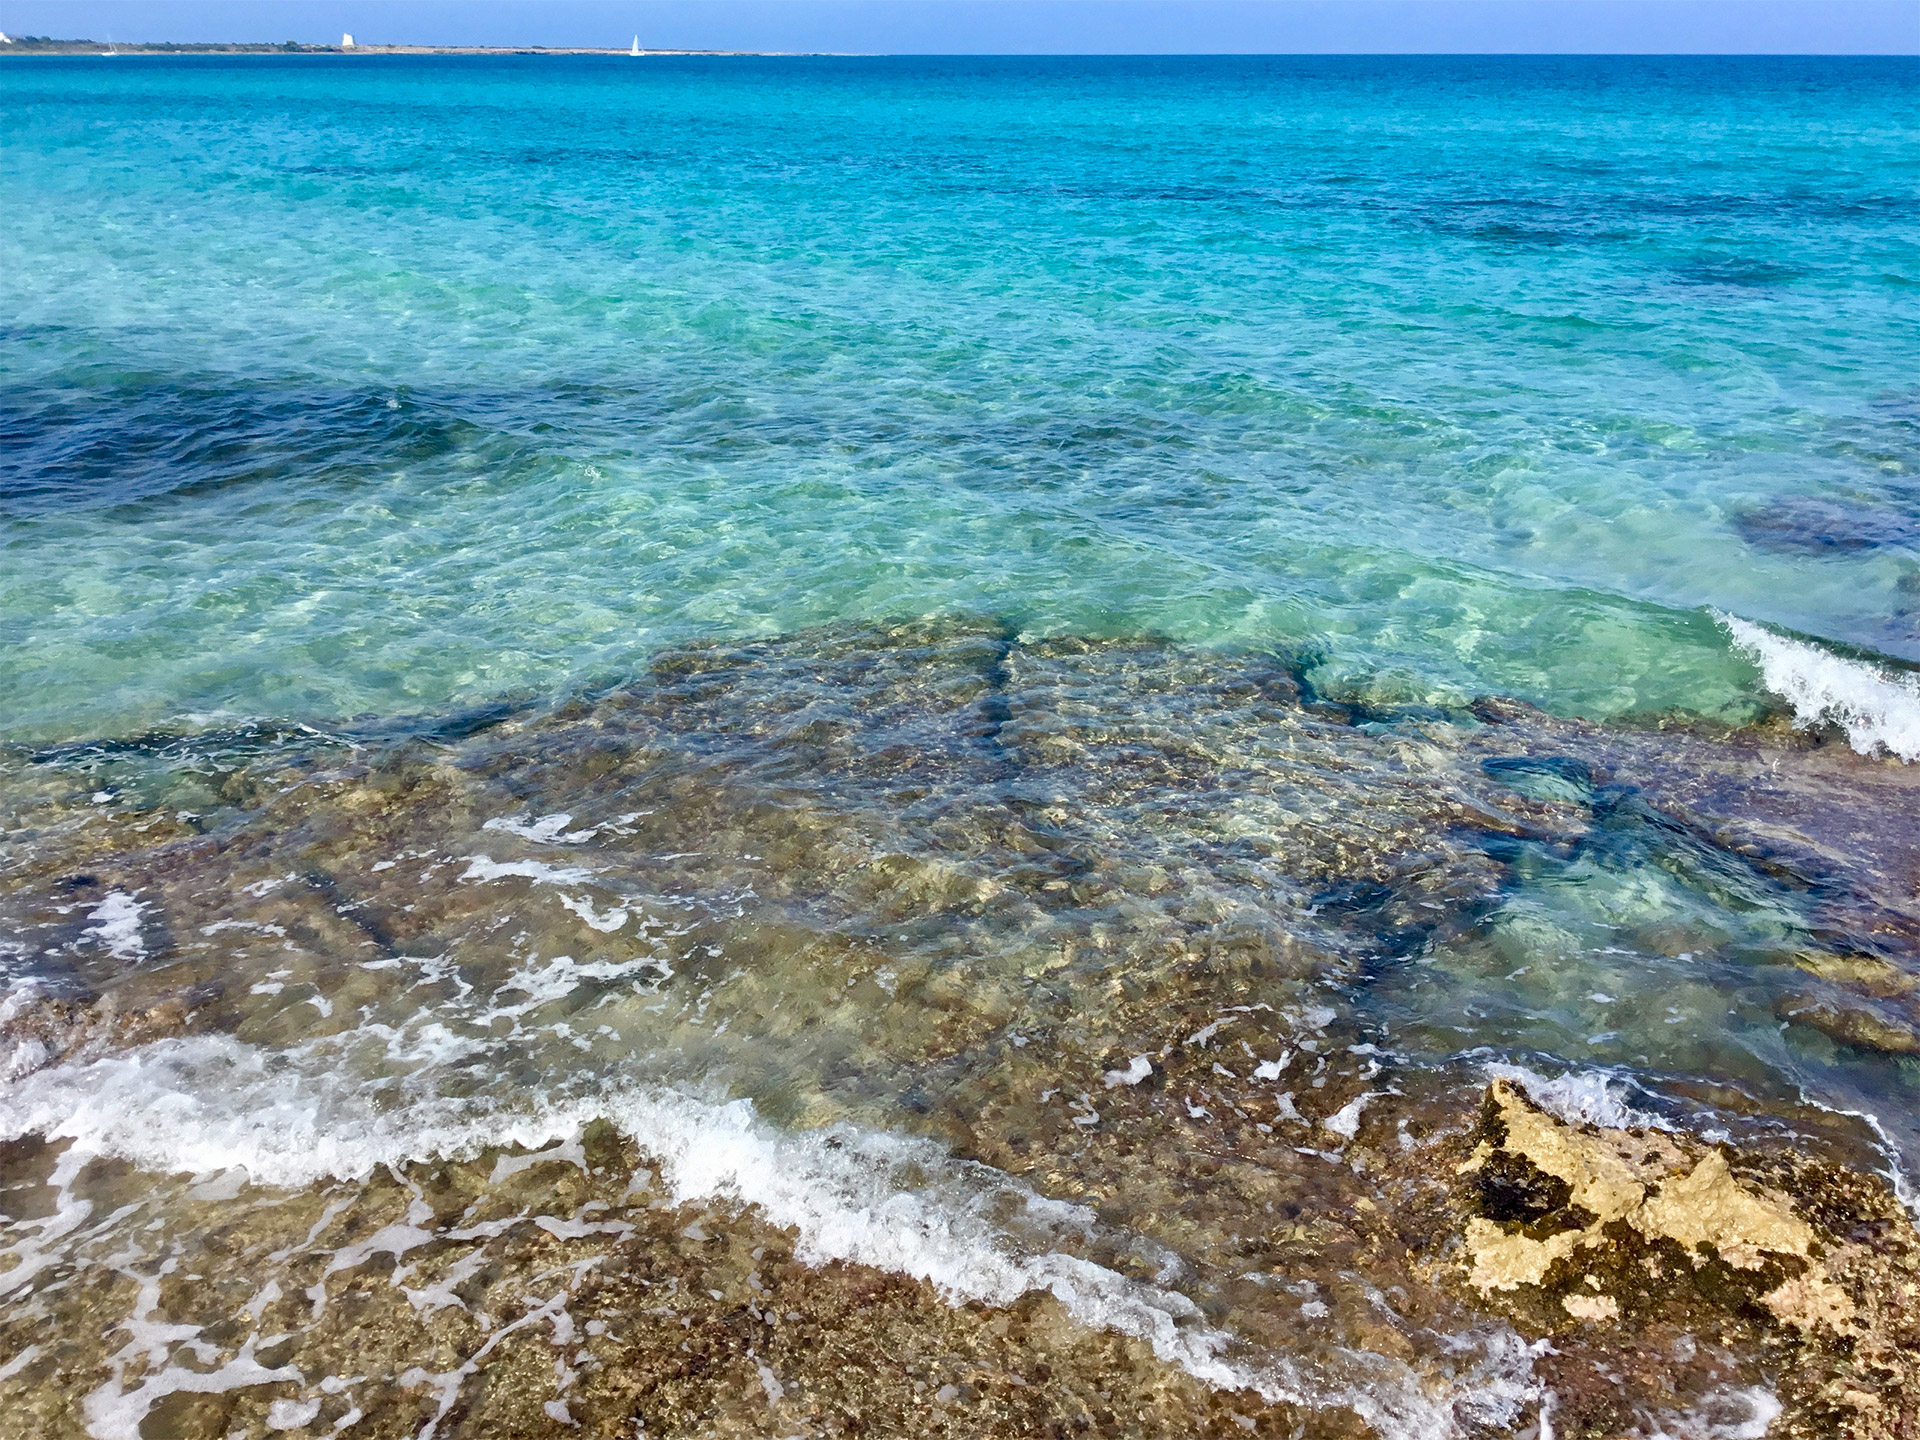
italy, sea, turquoise, blue, body of water, shore, coast, water, ocean, beach, coastal and oceanic landforms, wave, rock, bay, bight, sky, tropics, promontory, algae, tide pool, wind wave, cay, caribbean, headland, peninsula, cape, vacation, tide